Decline of Christianity in the Western world

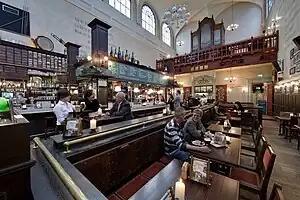
Church converted into Belgian Beer Cafe in Utrecht, Netherlands.

The Netherlands has tolerated greater religious diversity among Christian sects than Scandinavian countries, where "automatism" (default registration in the Lutheran Church by birth) has been the norm. Non-denominationalism increased in the Netherlands during the 19th century. This process slowed between the 1930s and 1960s, after which non-denominational affiliation increased at very high levels. The Church's ministry to the poor was not needed in the modern Netherlands that had developed systems of government welfare and secular charity. The declining influence of religious institutions in public life allowed great religious, philosophical and theological pluralism in the private and individual spheres of Dutch society. During the 1960s and 1970s, pillarization began to weaken and the population became less religious. In 1971, 39% of the Dutch population were members of the Roman Catholic Church; by 2014, their share of the population had dropped to 23.3% (church-reported KASKI data), or to 23.7% (large sample survey by Statistics Netherlands in 2015). The proportion of adherents of Calvinism and Methodism declined in the same period from 31% to 15.5%. In 2022, the diocese of Amsterdam announced that 60% of Catholic churches (approximately 100 churches total) would be closing there in the next five years.